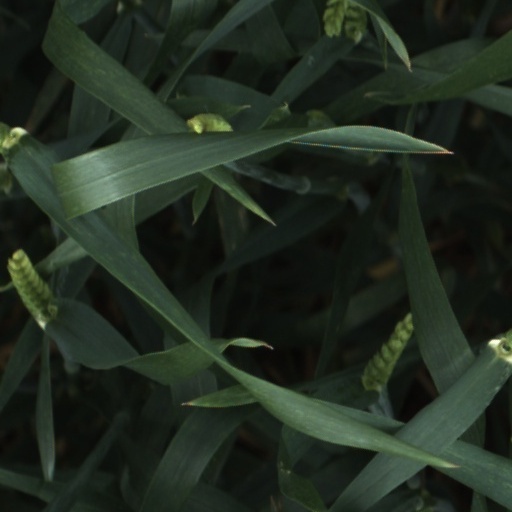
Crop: wheat